History of Poles in Königsberg

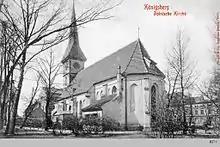
The Polish church in Steindamm was the oldest church of Konigsberg.

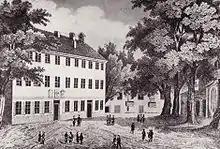
The University of Königsberg was considered one of the most prestigious universities of the Polish–Lithuanian Commonwealth. It received the royal privilege by Polish King Sigismund II Augustus on 28 March 1560.

The history of Poles in Königsberg (Polish: "Królewiec") goes back to the 14th century. In the struggles between the Kingdom of Poland and the Teutonic Order, the city was briefly part of the Polish state, and after the Second Peace of Toruń, 1466, it was considered a part of Poland as a fief held by the Teutonic Order and the secular Duchy of Prussia, as the capital of both entities. During the Protestant Reformation Königsberg became the center of Polish Lutheranism and partially for this reason, a birthplace of Polish printing and one of the epicenters of vernacular Polish literature. Polish intellectuals and scholars played a major role in the founding of the University of Königsberg (Albertina) and served as both faculty and administrators.